A19 road

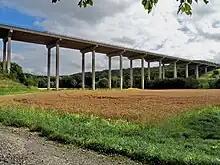
Leven Viaduct

North of Thirsk, the A19 takes over from the A168 as the link from the A1 to Teesside and becomes a fast dual carriageway with mostly grade separated interchanges. The five-mile £4.4 million Thirsk bypass was opened on 5 September 1972 by Robin Turton, Baron Tranmire, the local MP (from 1929), with a flypast by four Royal Air Force Vickers Varsity aircraft – RAF Topcliffe is to the south-west of Thirsk. It passes North Kilvington, and the £0.3 million South of Knayton (at Swan Lane) to north of Thirsk bypass section opened in the early 1970s. It climbs slightly past the junction at Knayton near Borrowby and skirting the western edge of the North York Moors, meeting the A684 (for Northallerton) at Clack Lane End after passing through Leake and by the "Haynes Arms". The Borrowby diversion opened in the late 1960s. The £1.1 million south of Clack Lane End to north end of Borrowby diversion opened in the early 1970s, built by A.F. Budge. The Cleveland Tontine to Clack Lane End improvement opened in the early 1970s. It drops towards the Cleveland Tontine at the junction with the A172 (for Stokesley and Guisborough). later, it passes the BP "Exelby Services" on both sides of the road. Eventually after passing the Crathorne/Yarm exit the road passes over the Leven viaduct towards Teesside. From the Crathorne bypass, the road leaves the old route to the east, with the old route now being the A67 then the A135 through Stockton. About from the Parkway Turn (A174) in Middlesbrough the road is raised slightly, overlooking Thornaby industrial estate and the town of Ingleby Barwick, giving clues that Teesside is imminent.